Soccer (1985 video game)

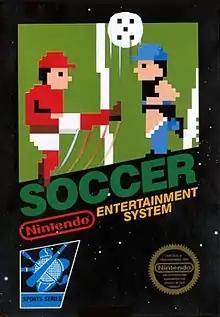
North American NES box art

is a sports video game developed by Intelligent Systems and published by Nintendo for the Nintendo Entertainment System. It was released in Japan and North America in 1985, and in Europe in 1987. It was released for the Famicom Disk System in 1986. It was released on the Wii and Wii U Virtual Console on June 12, 2014. It was released on the Nintendo Classics service in 2018.